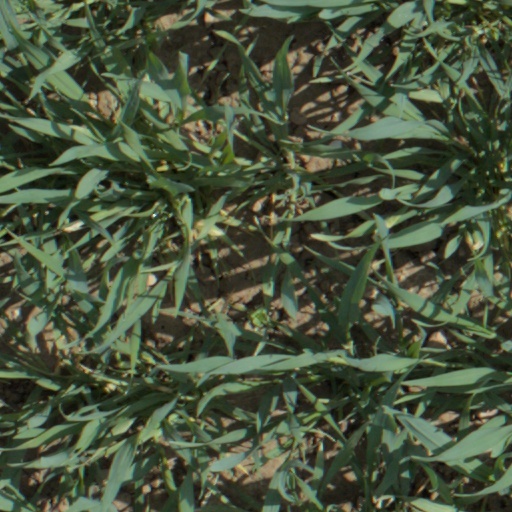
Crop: wheat